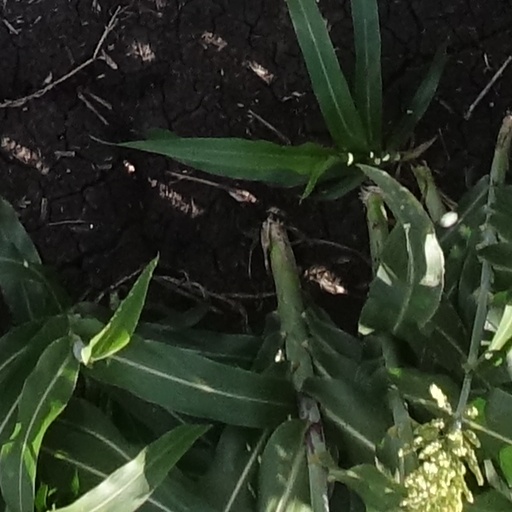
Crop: sorghum